Shenzhen World station

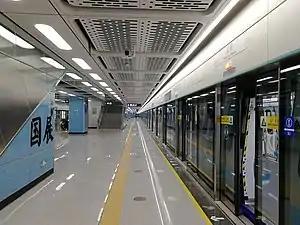
Line 20 platform

Shenzhen World station is an interchange station for Line 12 and Line 20 of Shenzhen Metro in Shenzhen, Guangdong, China. Line 20 platforms opened on 28 December 2021 and Line 12 platforms opened on 28 November 2022. It is located in Bao'an District, adjacent to Shenzhen World Exhibition & Convention Center.